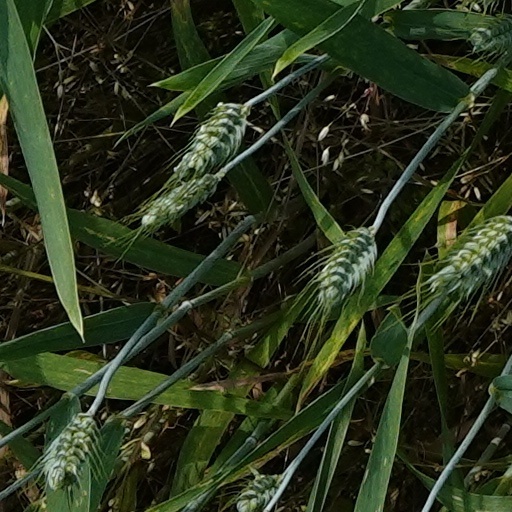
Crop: wheat